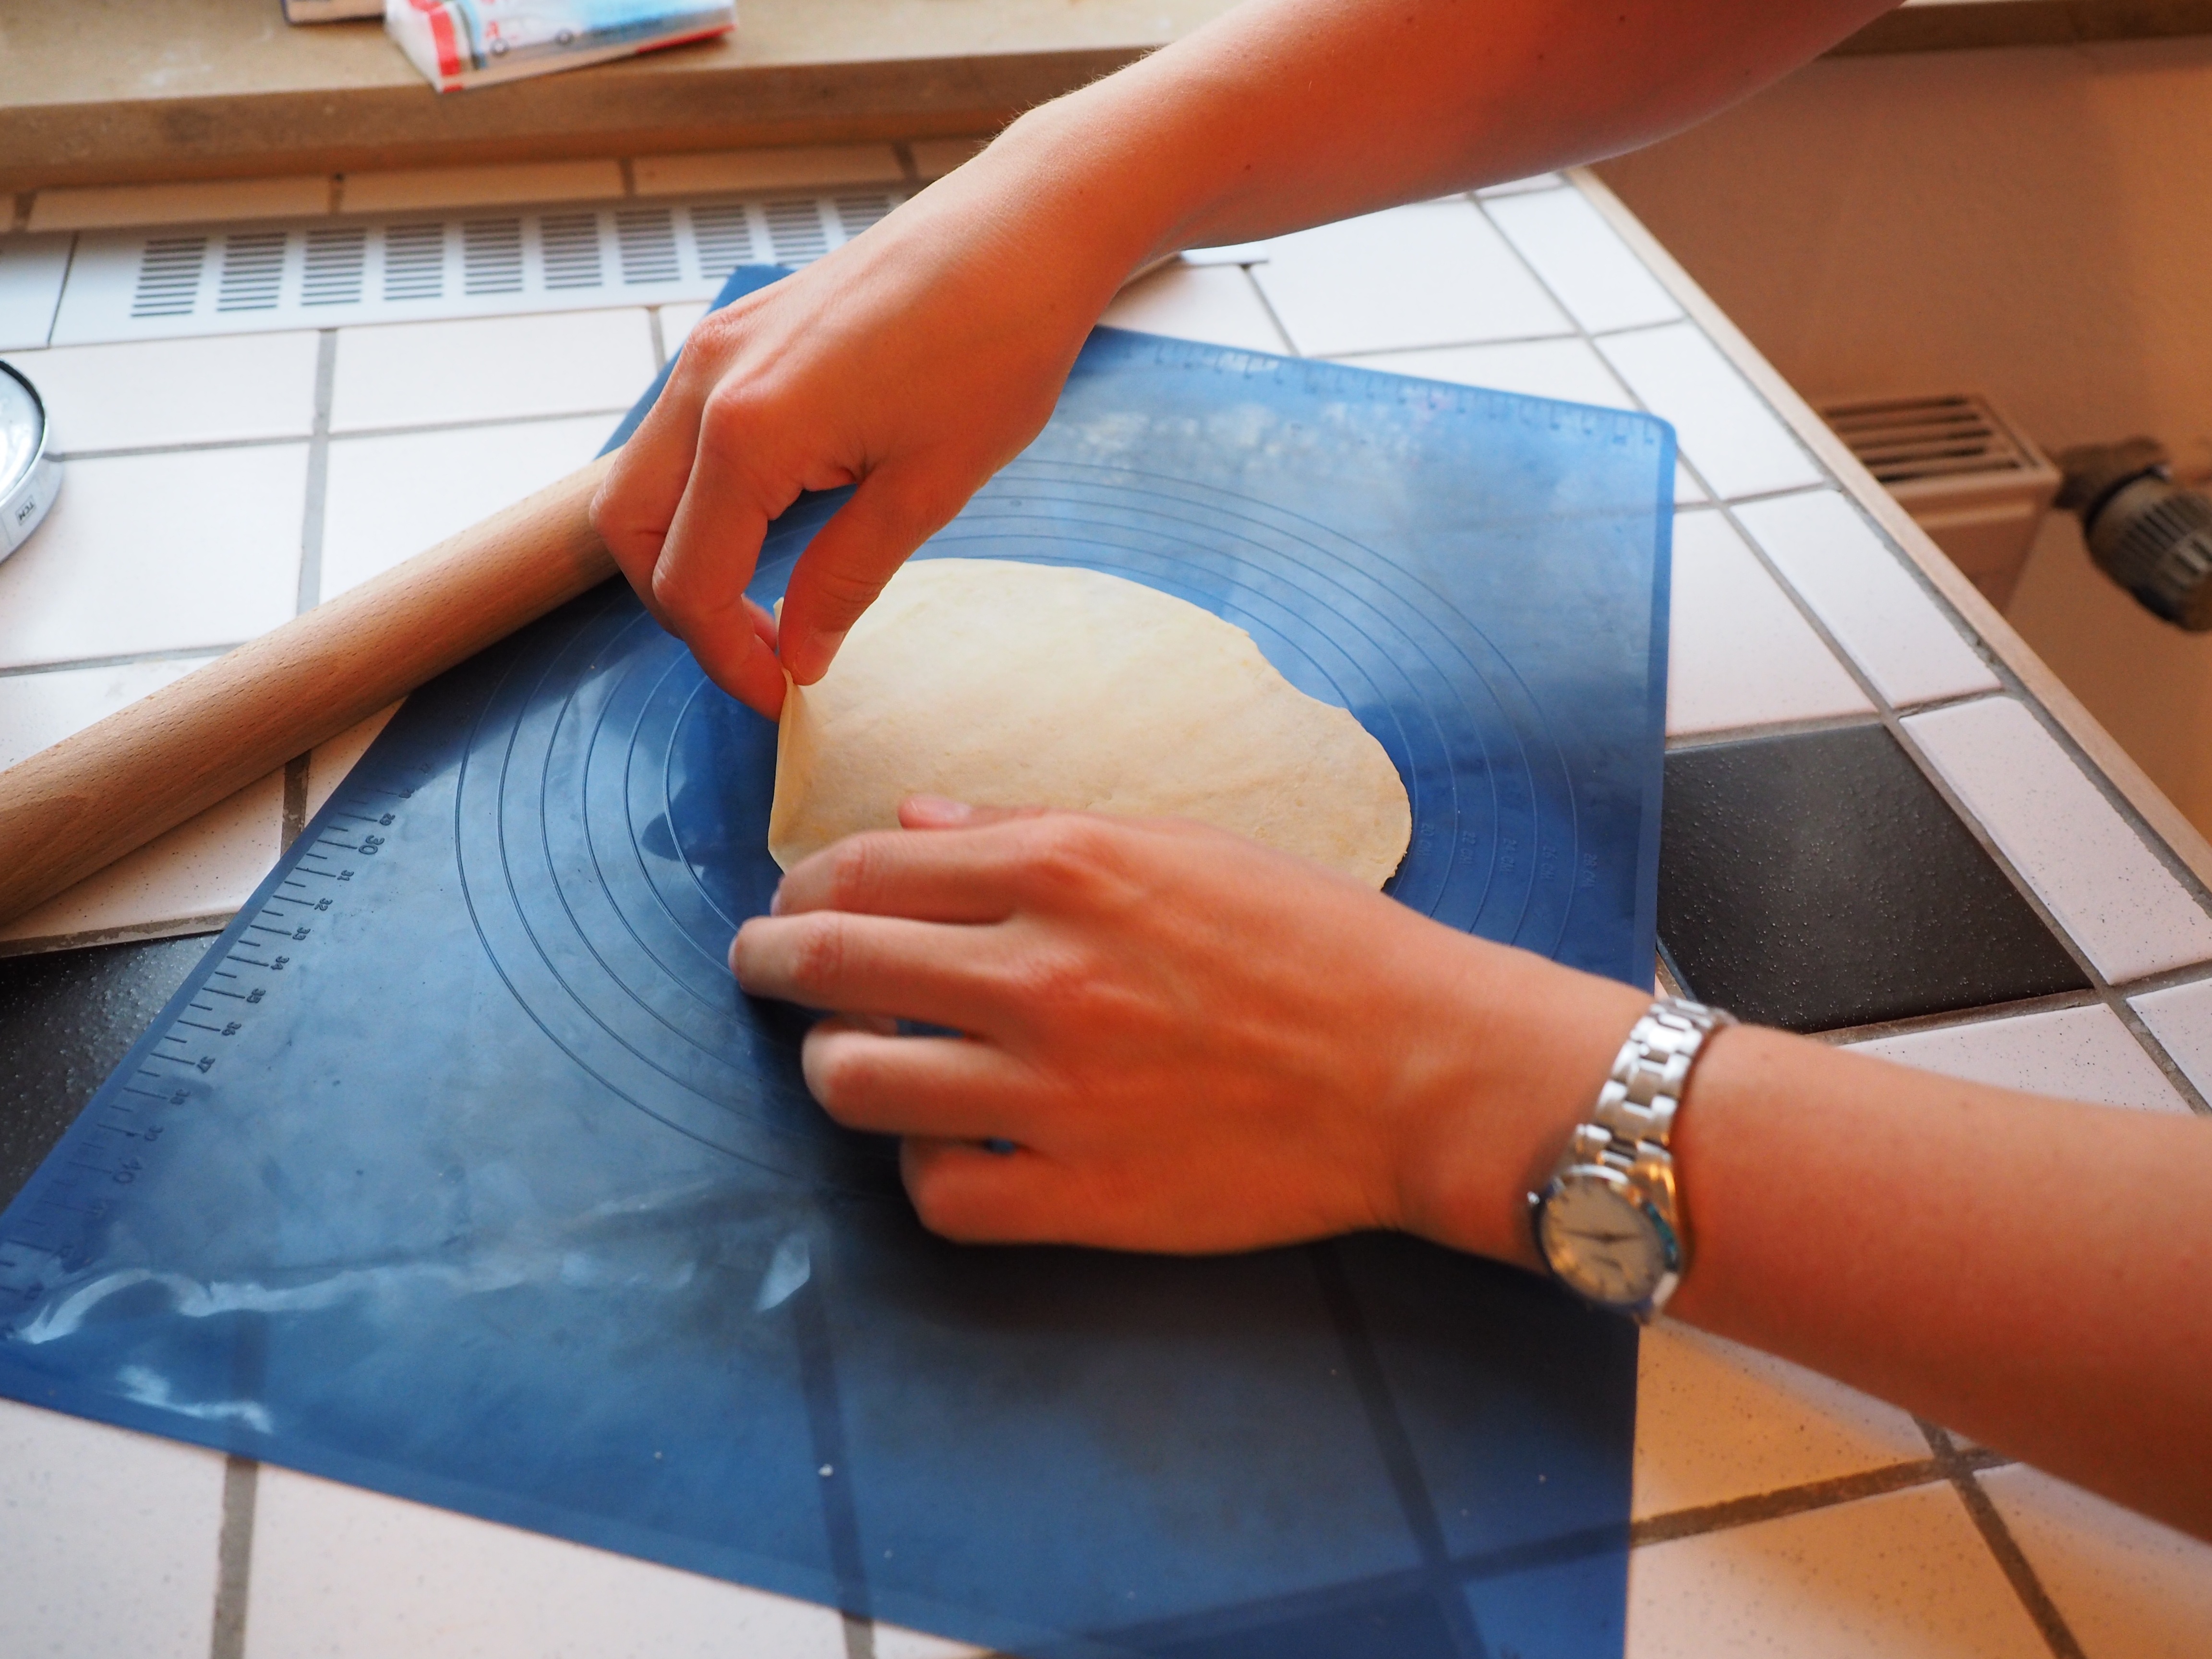
hand, floor, glass, leg, food, color, blue, arm, eat, preparation, dough, cook, human body, dumplings, art, design, hands, flooring, empanadas, wave out